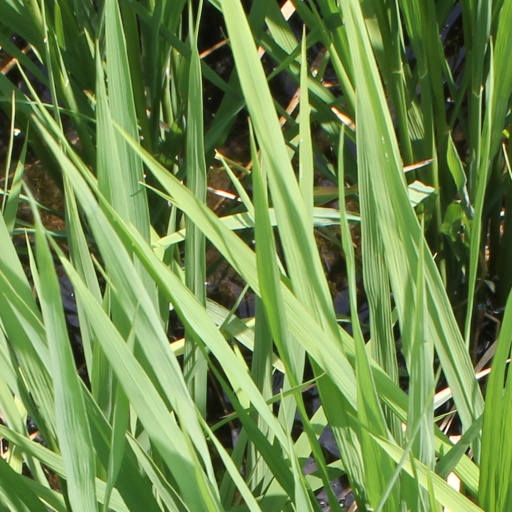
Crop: rice